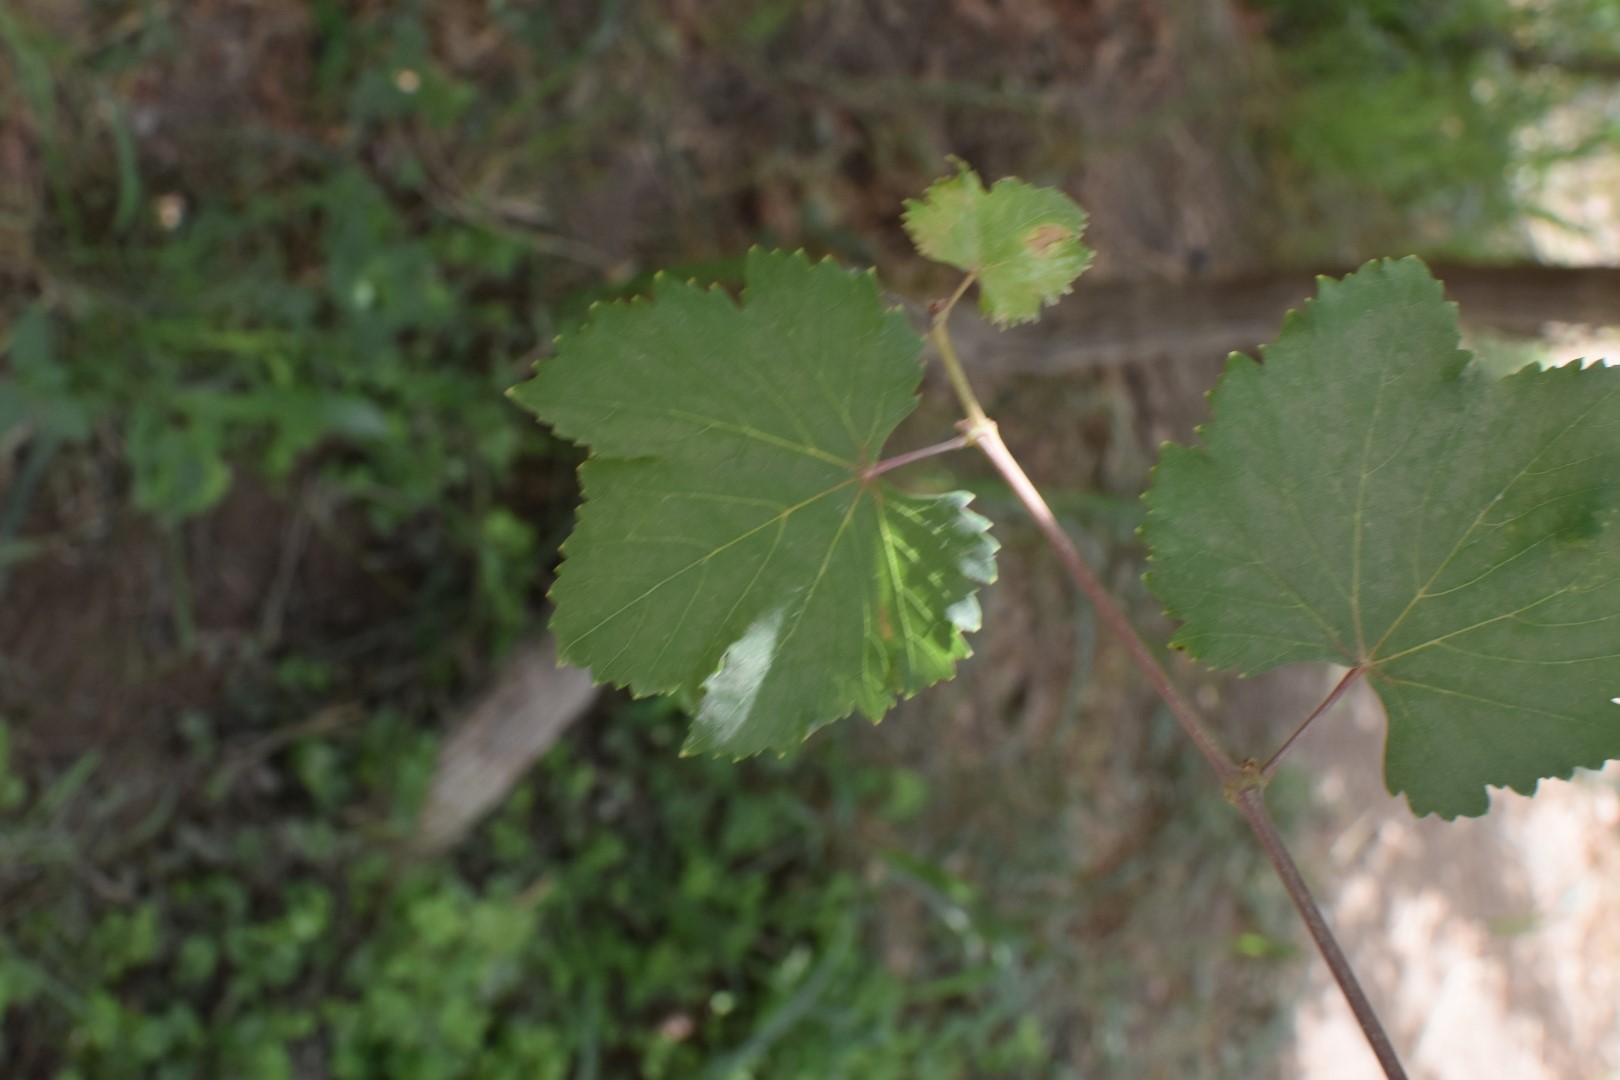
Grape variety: Riasi